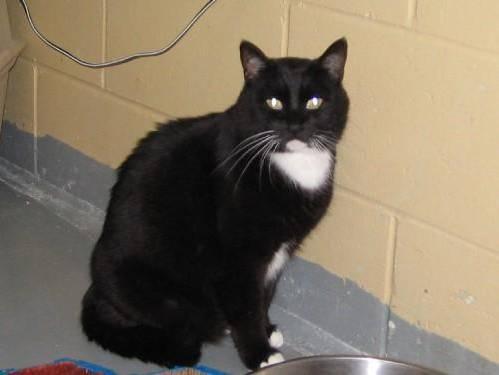
cat